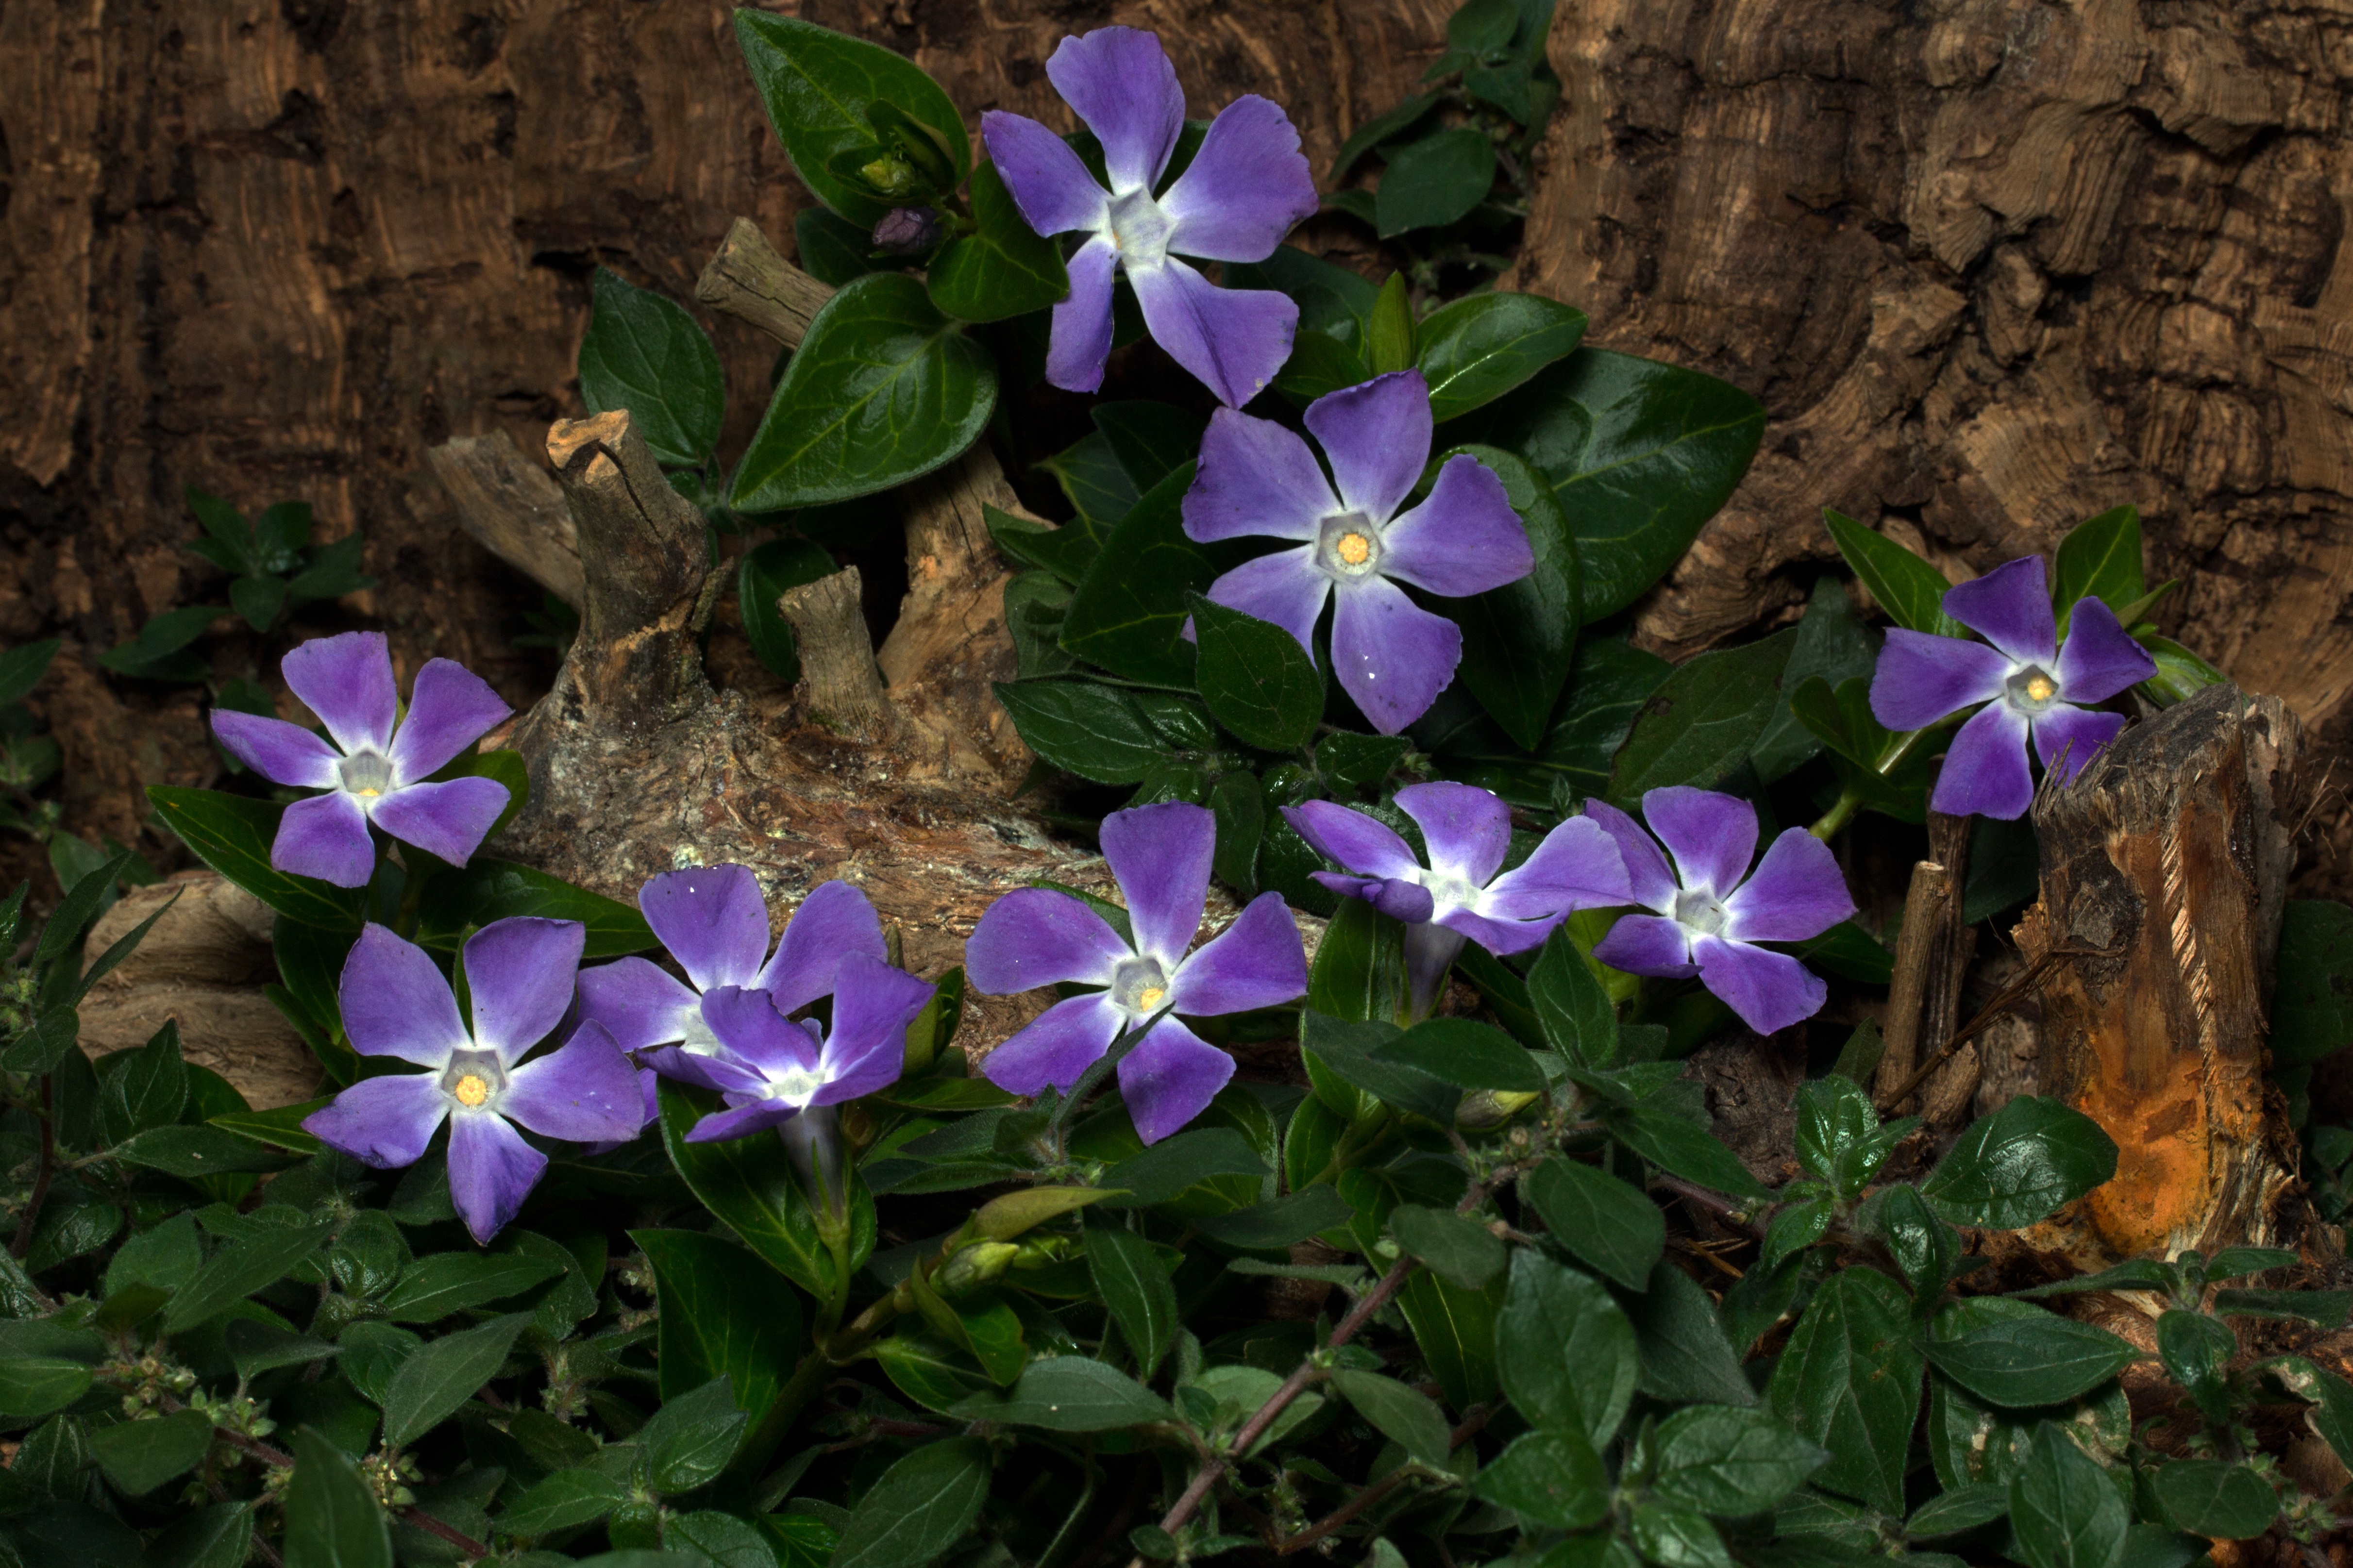
plant, flower, spring, botany, flora, wildflower, flowers, viola, ground cover, flowering plant, vinca minor, bellflower family, the small evergreen, annual plant, land plant, violet family